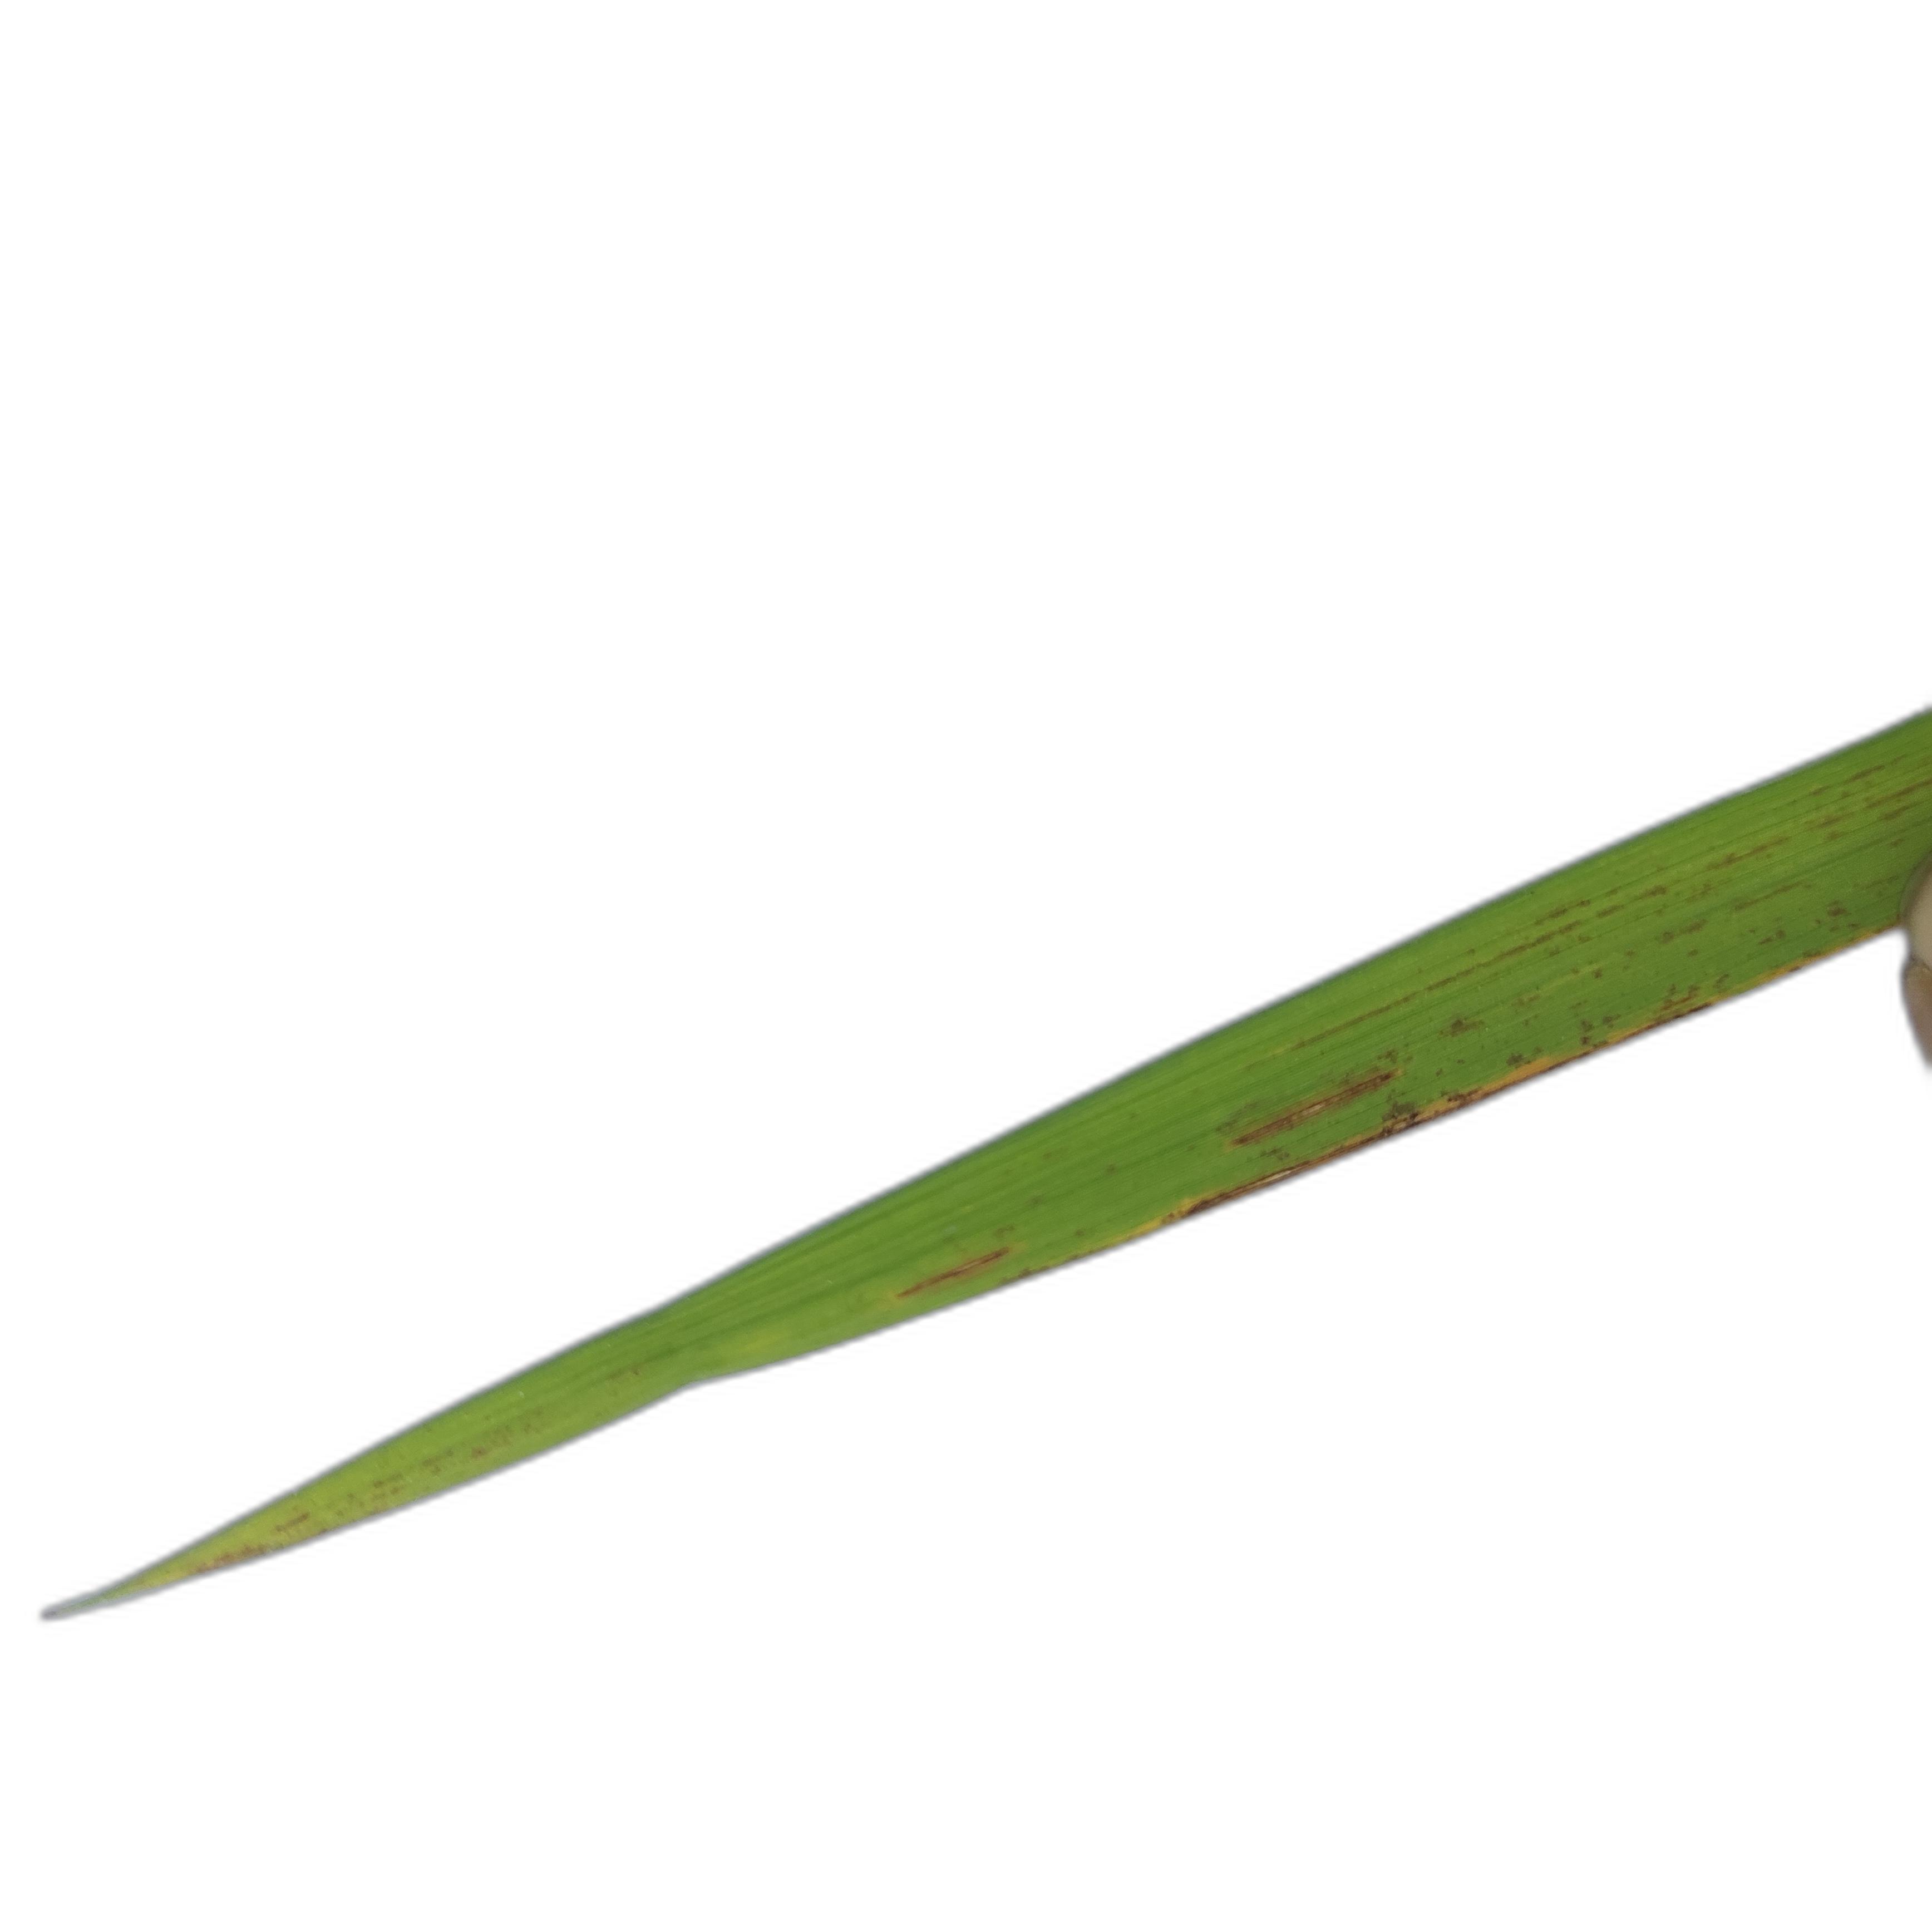
Label: Rice Blast